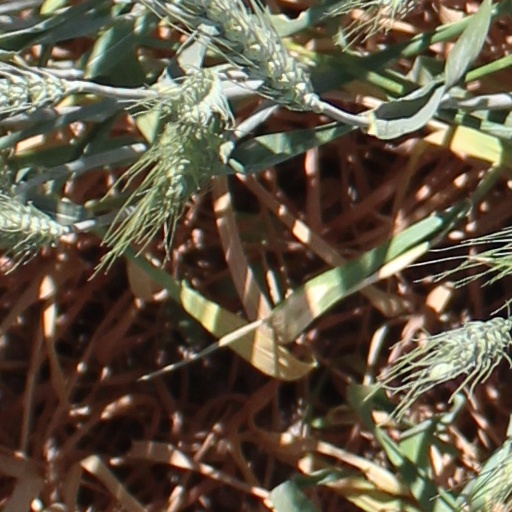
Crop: wheat